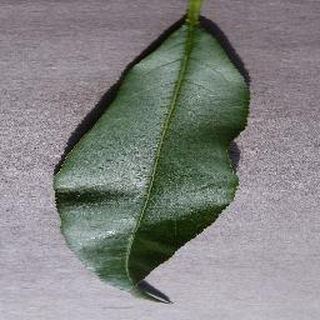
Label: healthy_peach